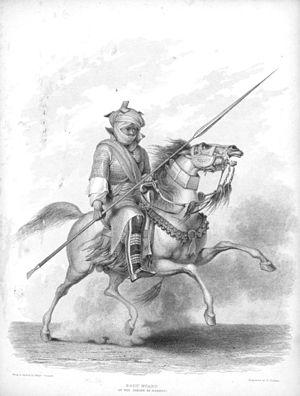
L'État du Tchad dans ses frontières actuelles est une création de la colonisation européenne. Ses frontières sont la résultante de négociations entre Français, Anglais et Allemands dans les années 1880. Mais l'espace tchadien possède une histoire riche et relativement bien connue. Il est sans doute l'un des berceaux de l'Humanité comme l'indique la découverte du fossile de Sahelanthropus tchadensis surnommé « Toumaï ». Il a été par la suite le siège de trois grands royaumes sahéliens, le Kanem-Bornou, le Baguirmi et le Ouaddaï.
Le cheval au Tchad fait partie du quotidien depuis les débuts de l'ère chrétienne, tant pour le transport, la guerre, que pour les parades. Le sport hippique, introduit à la fin des années 1960, reste pratiqué malgré un fort déclin. Il est notamment populaire parmi les sahariens.